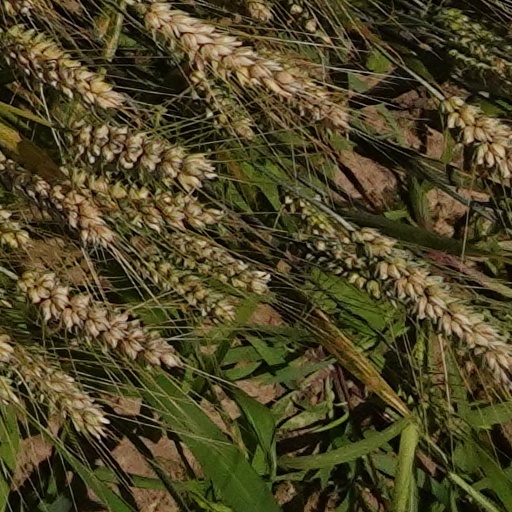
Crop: wheat